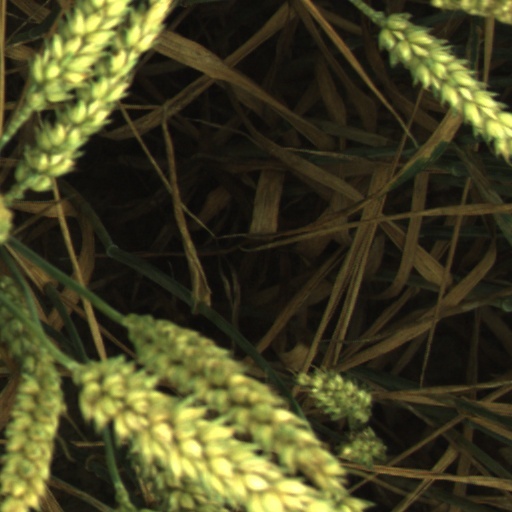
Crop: wheat